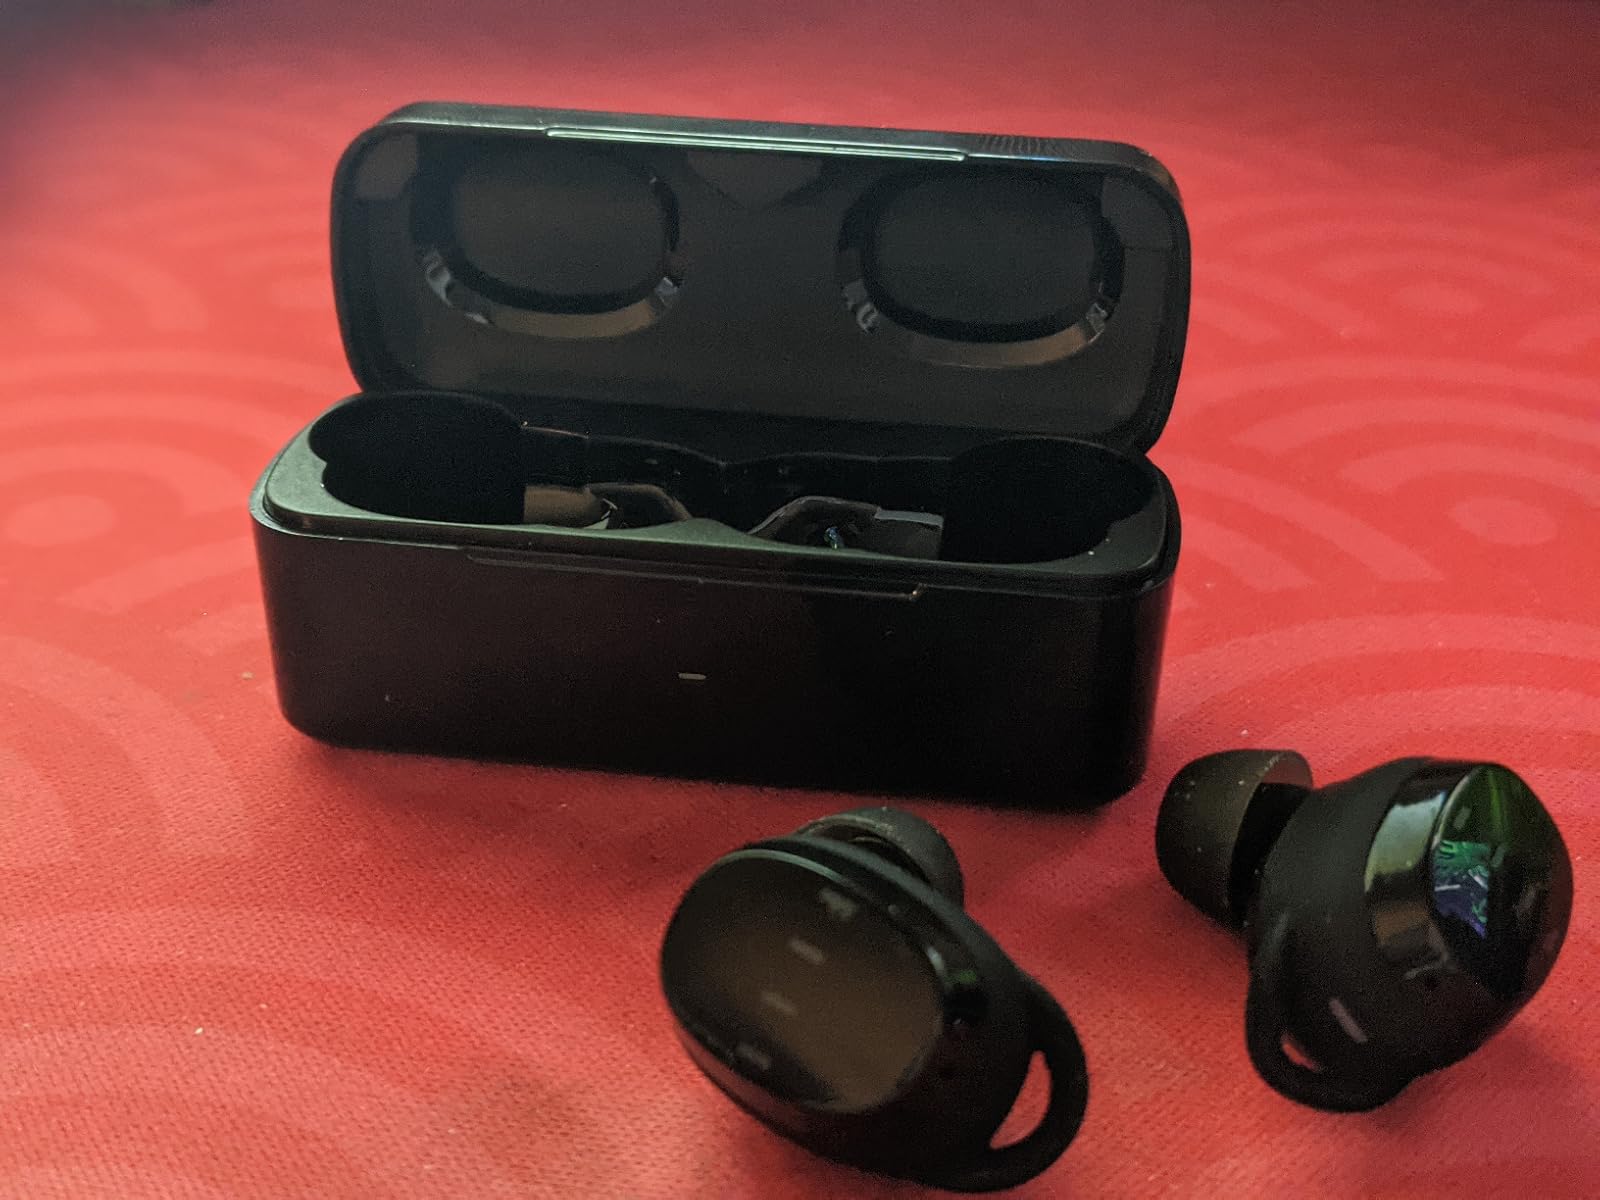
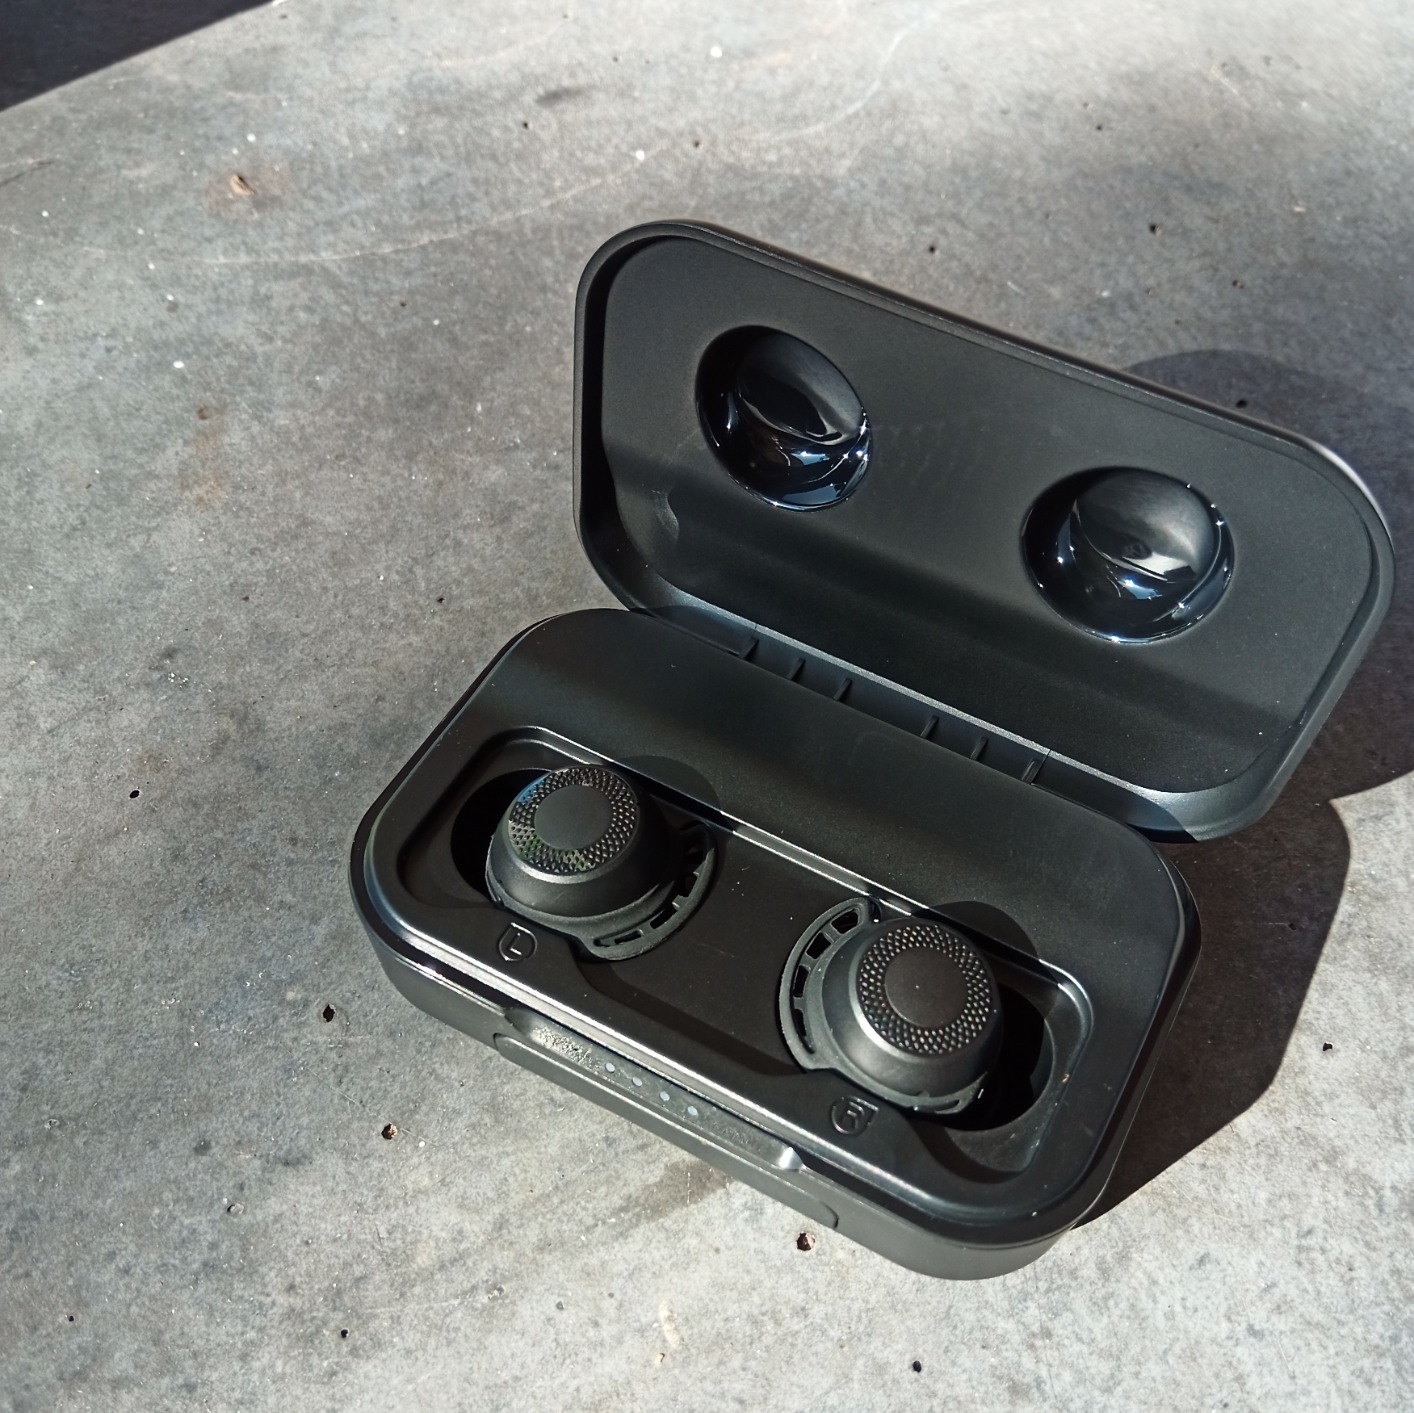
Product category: earbuds
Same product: no